Rakesh Khanna

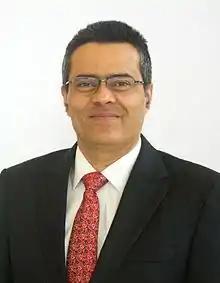

Rakesh Khanna (born 1962) was the chief executive officer of Atos Syntel.